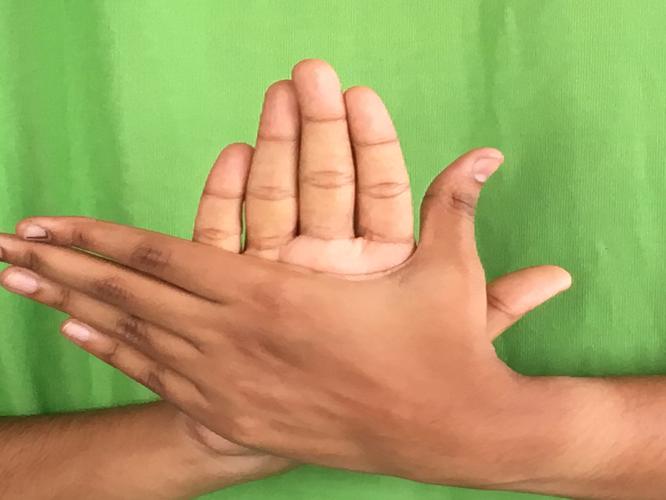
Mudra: Chakra
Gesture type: double_hand